Cyrix 5x86

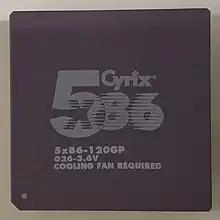
Cyrix 5x86-120GP

The Cyrix 5x86 is a line of x86 microprocessors designed by Cyrix and released on June 5 of 1995. Cyrix, being a fabless company, had the chips manufactured by IBM. The line came out about 5 months before the more famous Cyrix 6x86. The Cyrix 5x86 was one of the fastest CPUs ever produced for Socket 3 computer systems. With better performance in most applications than an Intel Pentium processor at 75 MHz, the Cyrix Cx5x86 filled a gap by providing a medium-performance processor option for 486 Socket 3 motherboards (which are incapable of handling Intel's Pentium CPUs, apart from the Pentium Overdrive).